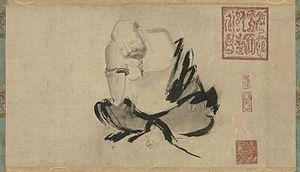
Huike, Houei'ko ou Dazu Huike ; japonais :[Taiso] Eka est le deuxième patriarche du Chan / Zen en Chine et le 29ᵉ patriarche depuis le Bouddha. Dazu, « grand ancêtre », est un titre décerné par l’empereur Tang Dezong. Une variante de son nom en Chine est Sengke.